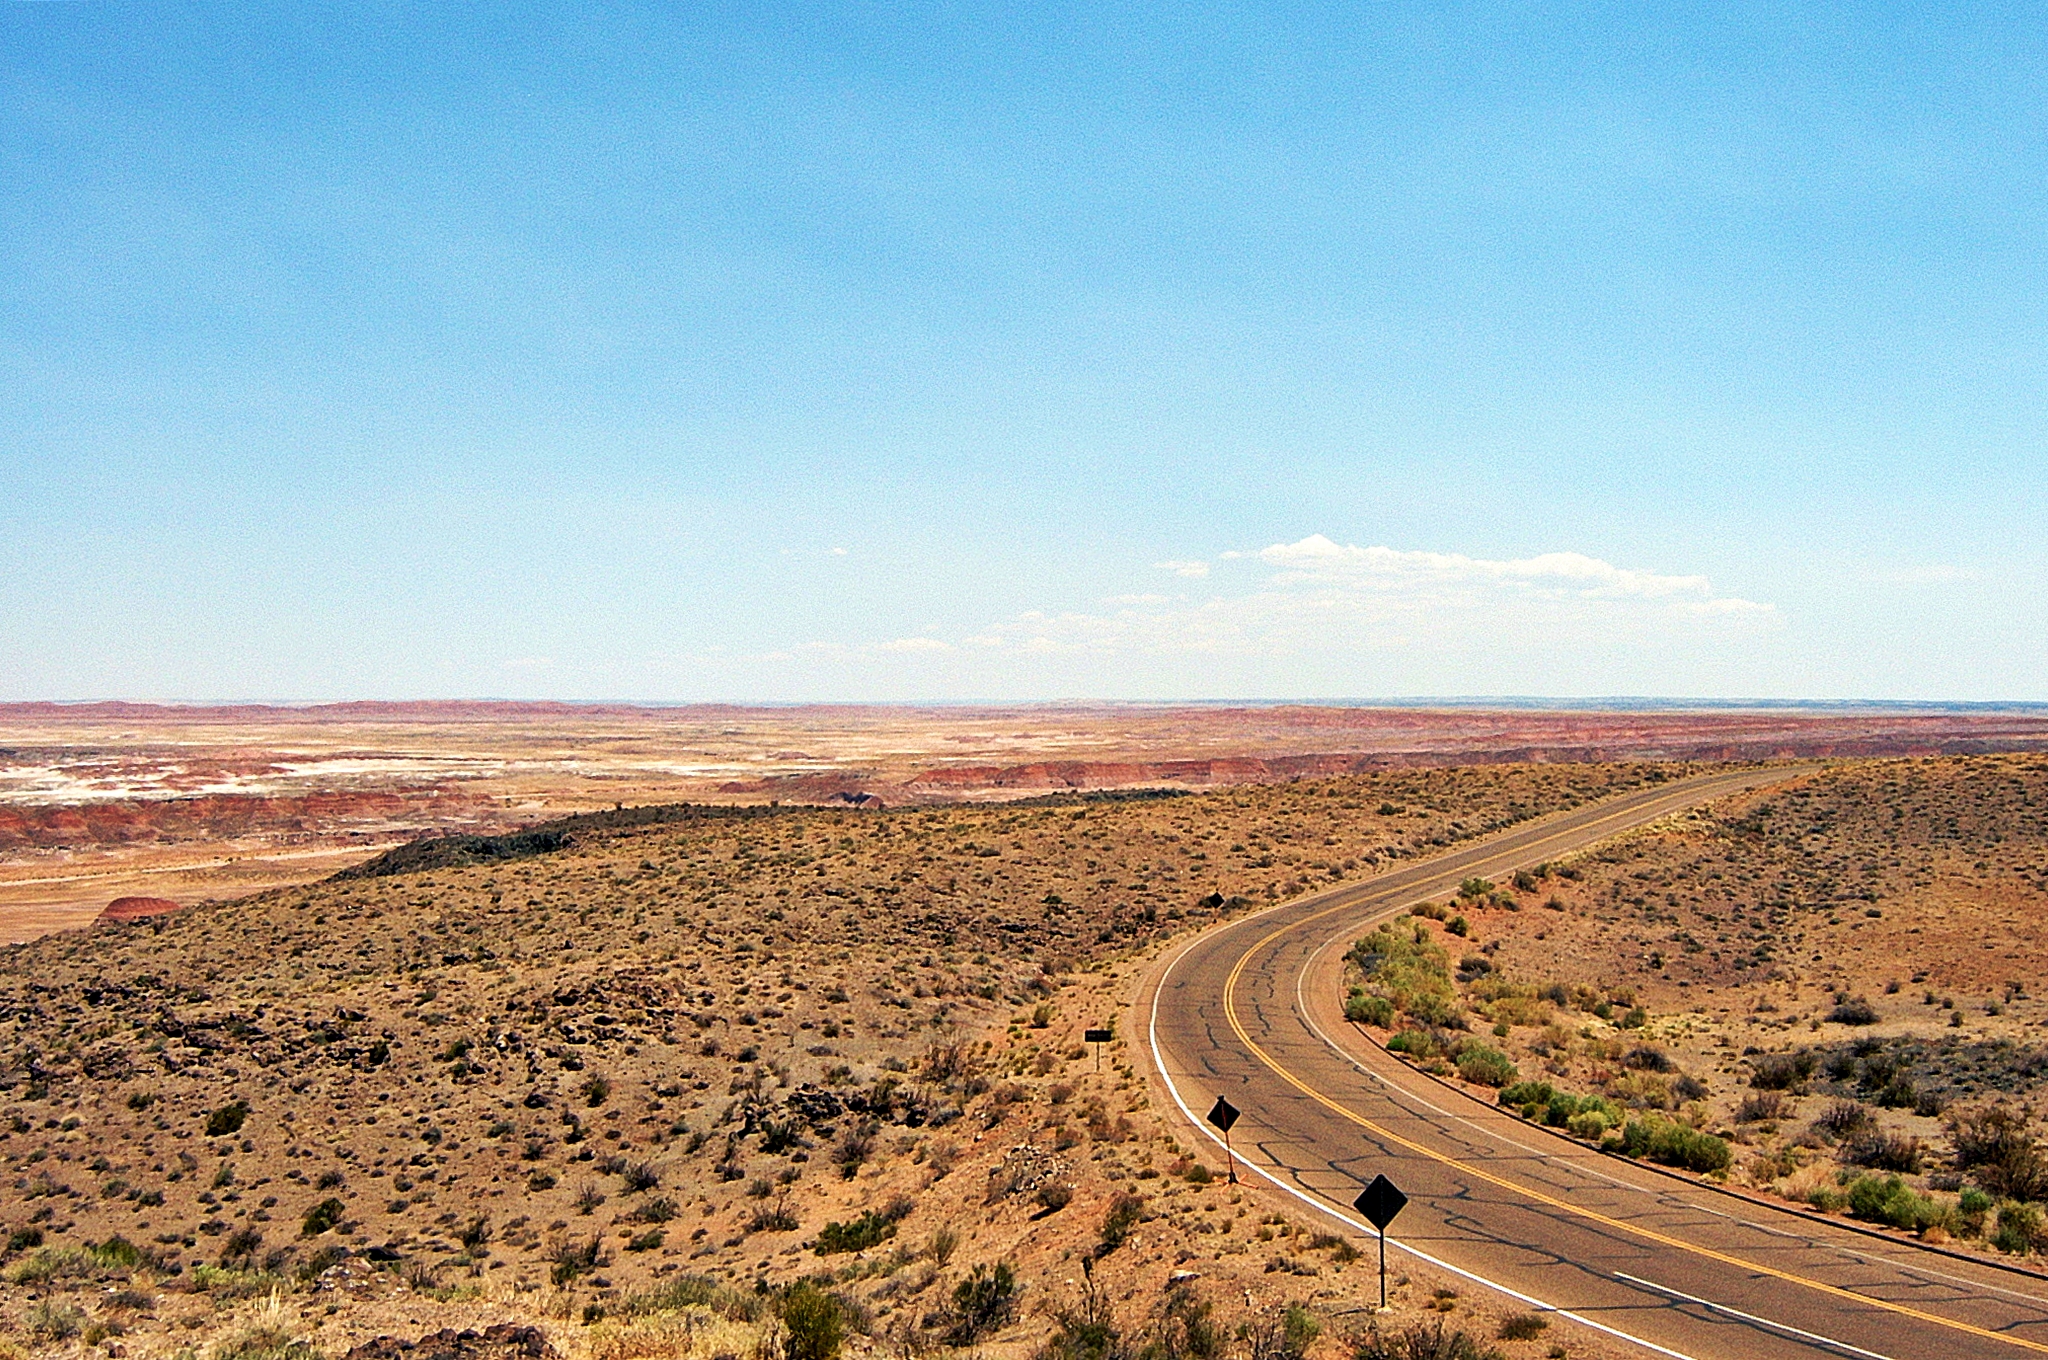
desert, painted desert, arizona, road, sky, natural environment, natural landscape, ecoregion, highway, road trip, infrastructure, plain, thoroughfare, landscape, horizon, geology, national park, steppe, shrubland, plant community, wadi, line, asphalt, dirt road, road surface, badlands, tree, plateau, valley, hill, rock, mountain, makhtesh, aeolian landform, formation, soil, nonbuilding structure, vacation, terrain, escarpment